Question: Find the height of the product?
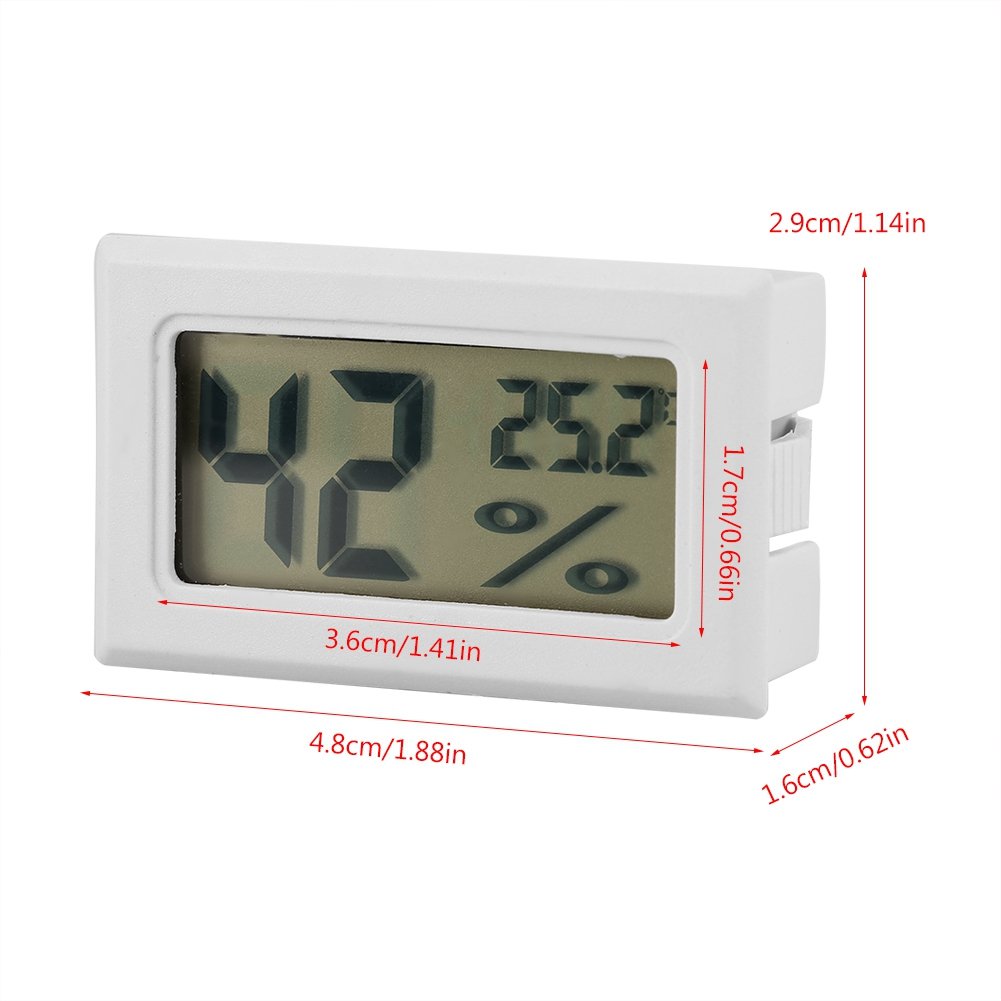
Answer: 2.9 centimetre